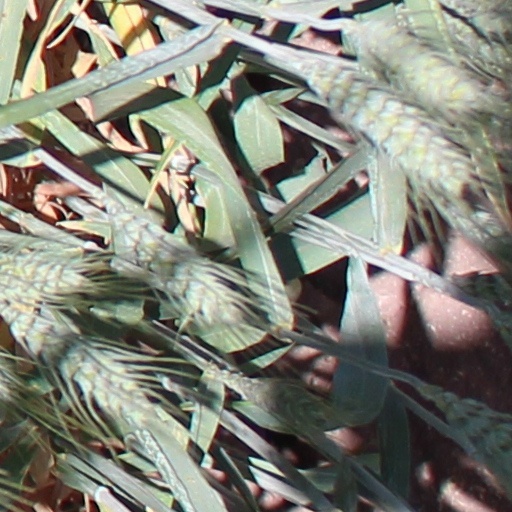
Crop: wheat